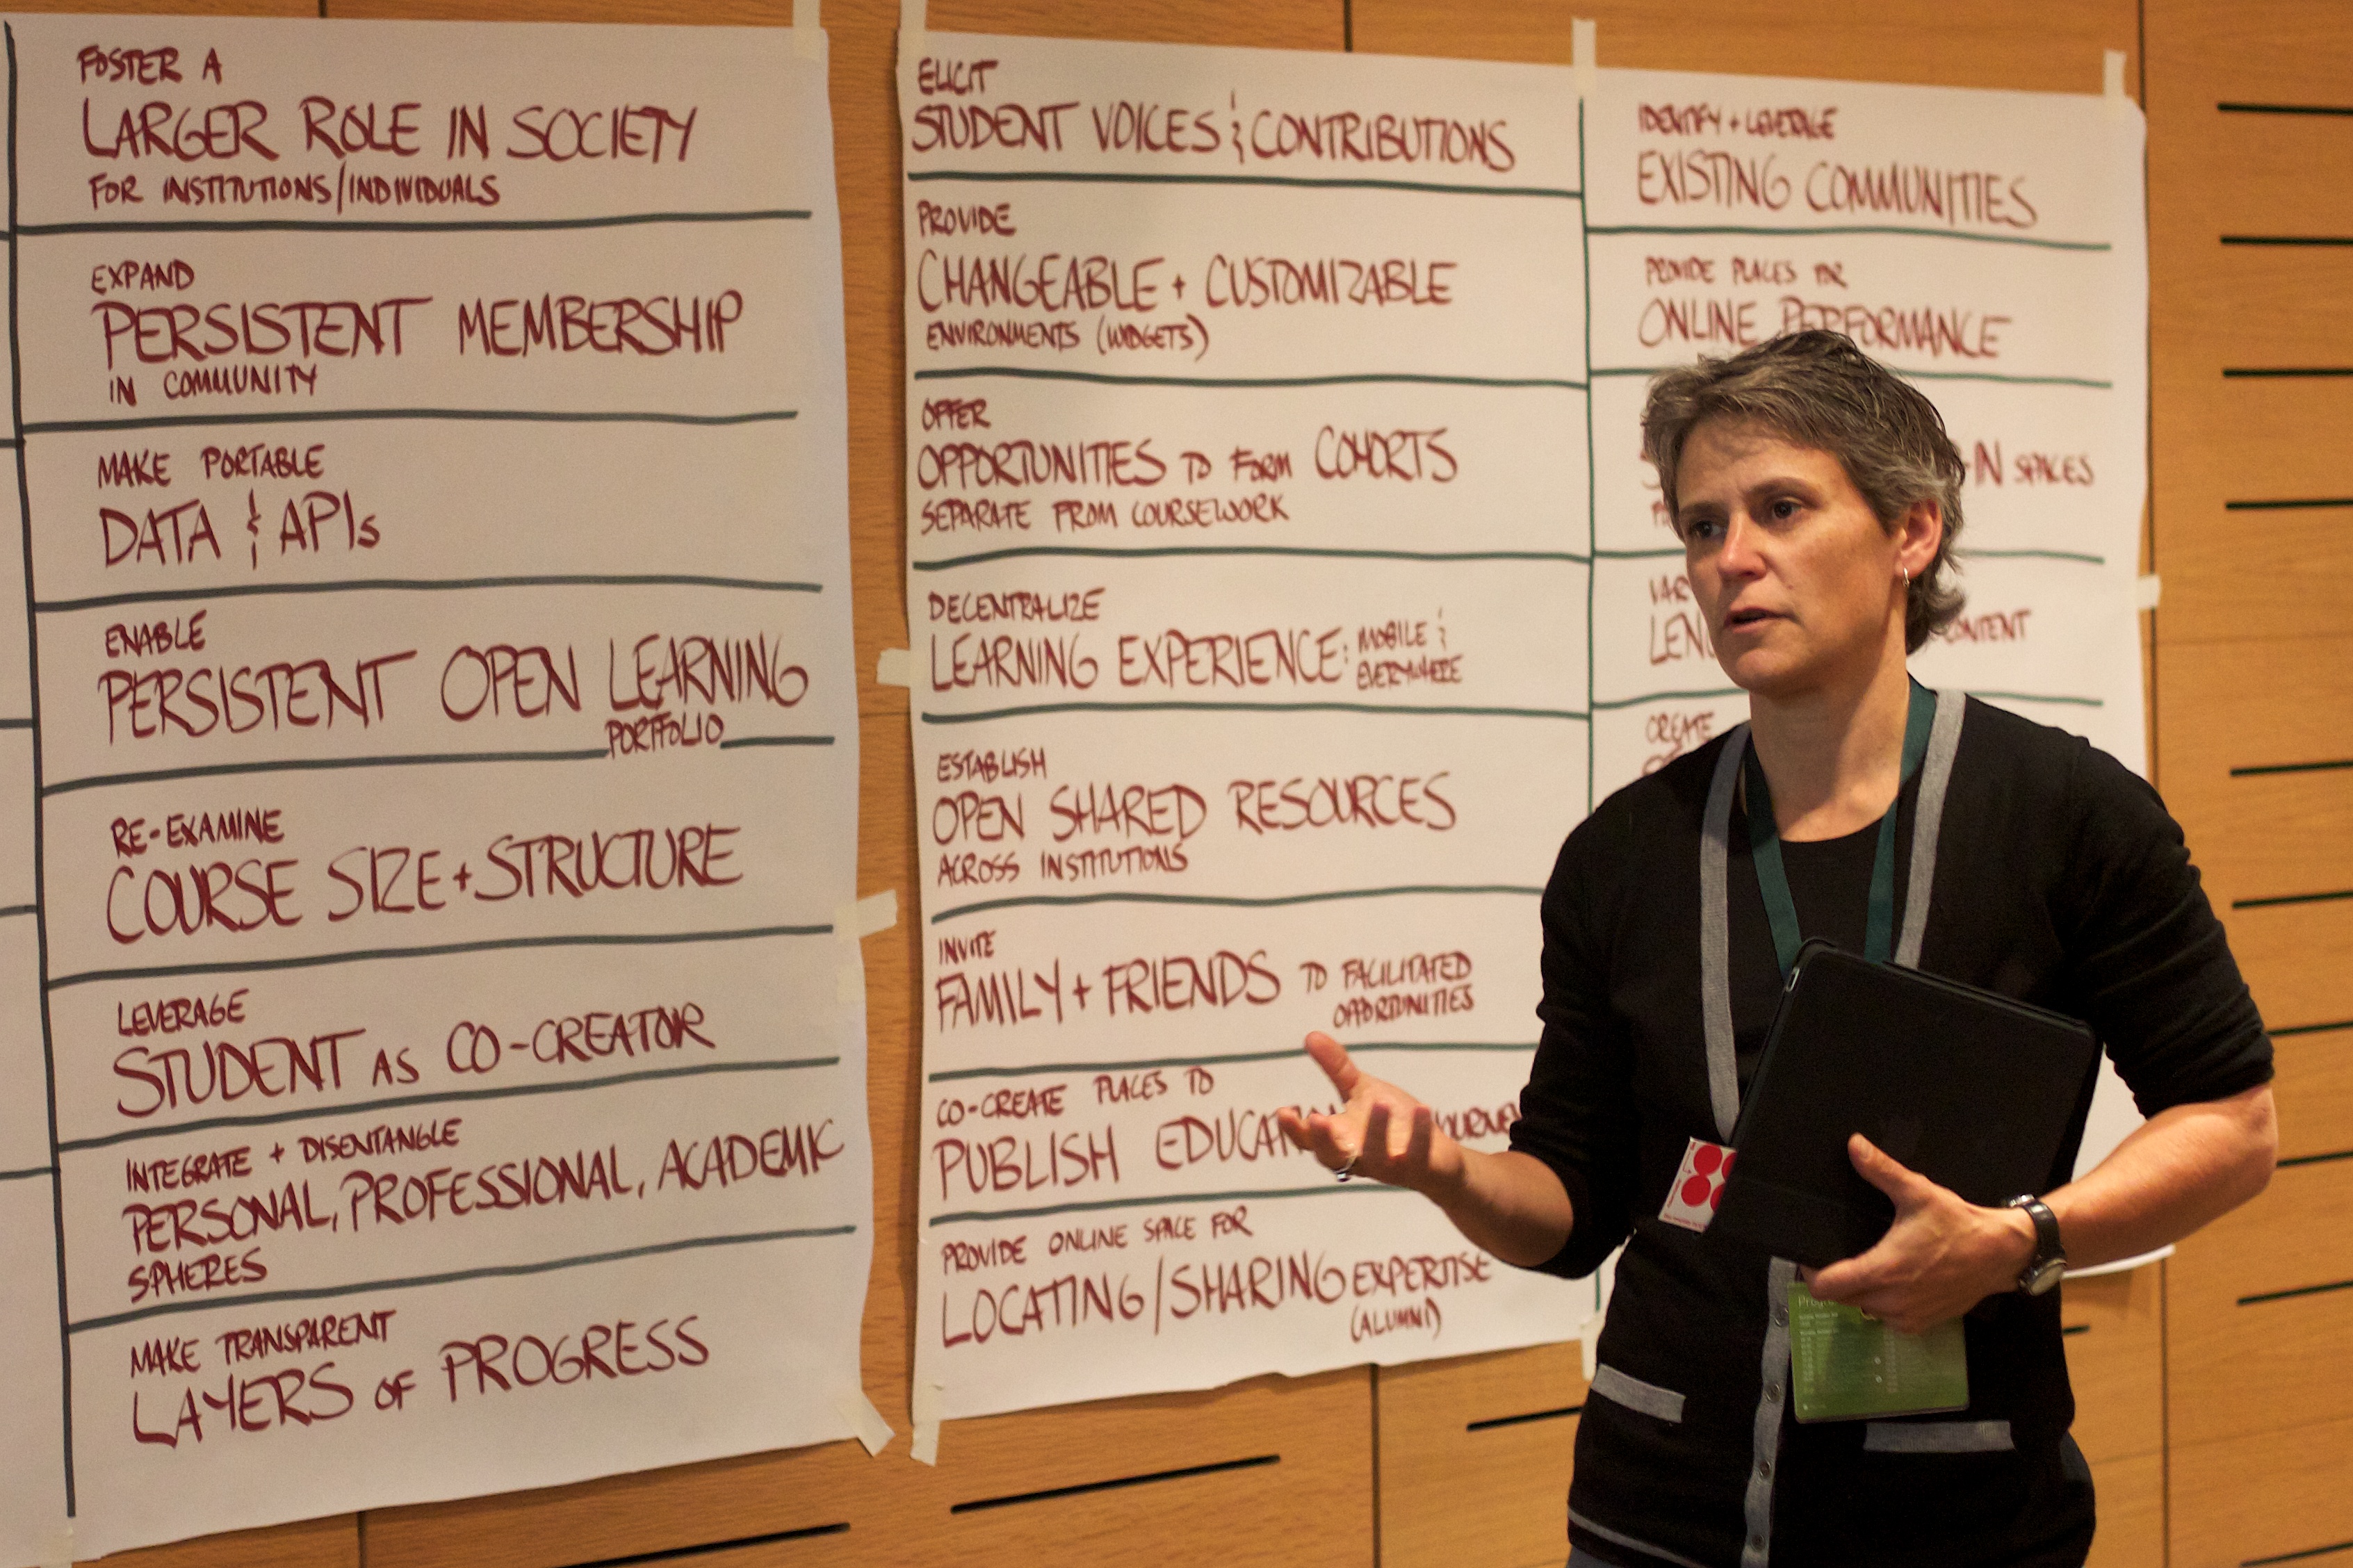
writing, learning, lecture, oet10, diploma, presentation, academic certificate